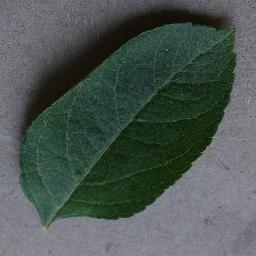
Label: Apple___healthy